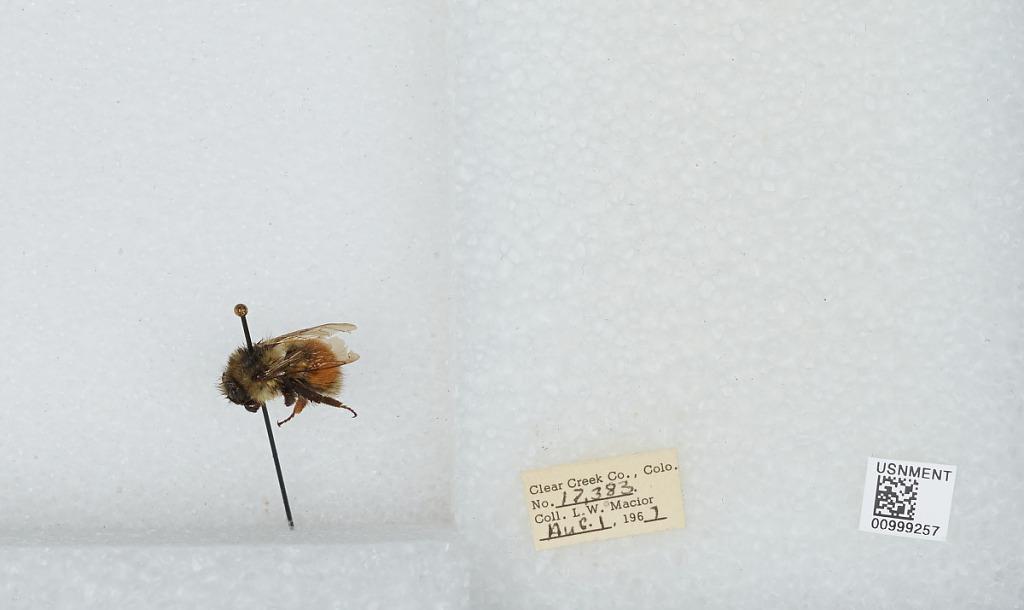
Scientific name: Bombus (Pyrobombus) melanopygus Nylander
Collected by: L. Macior
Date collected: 1967-8-1
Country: United States
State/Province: Colorado
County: Clear Creek
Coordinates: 39.6958, -105.725